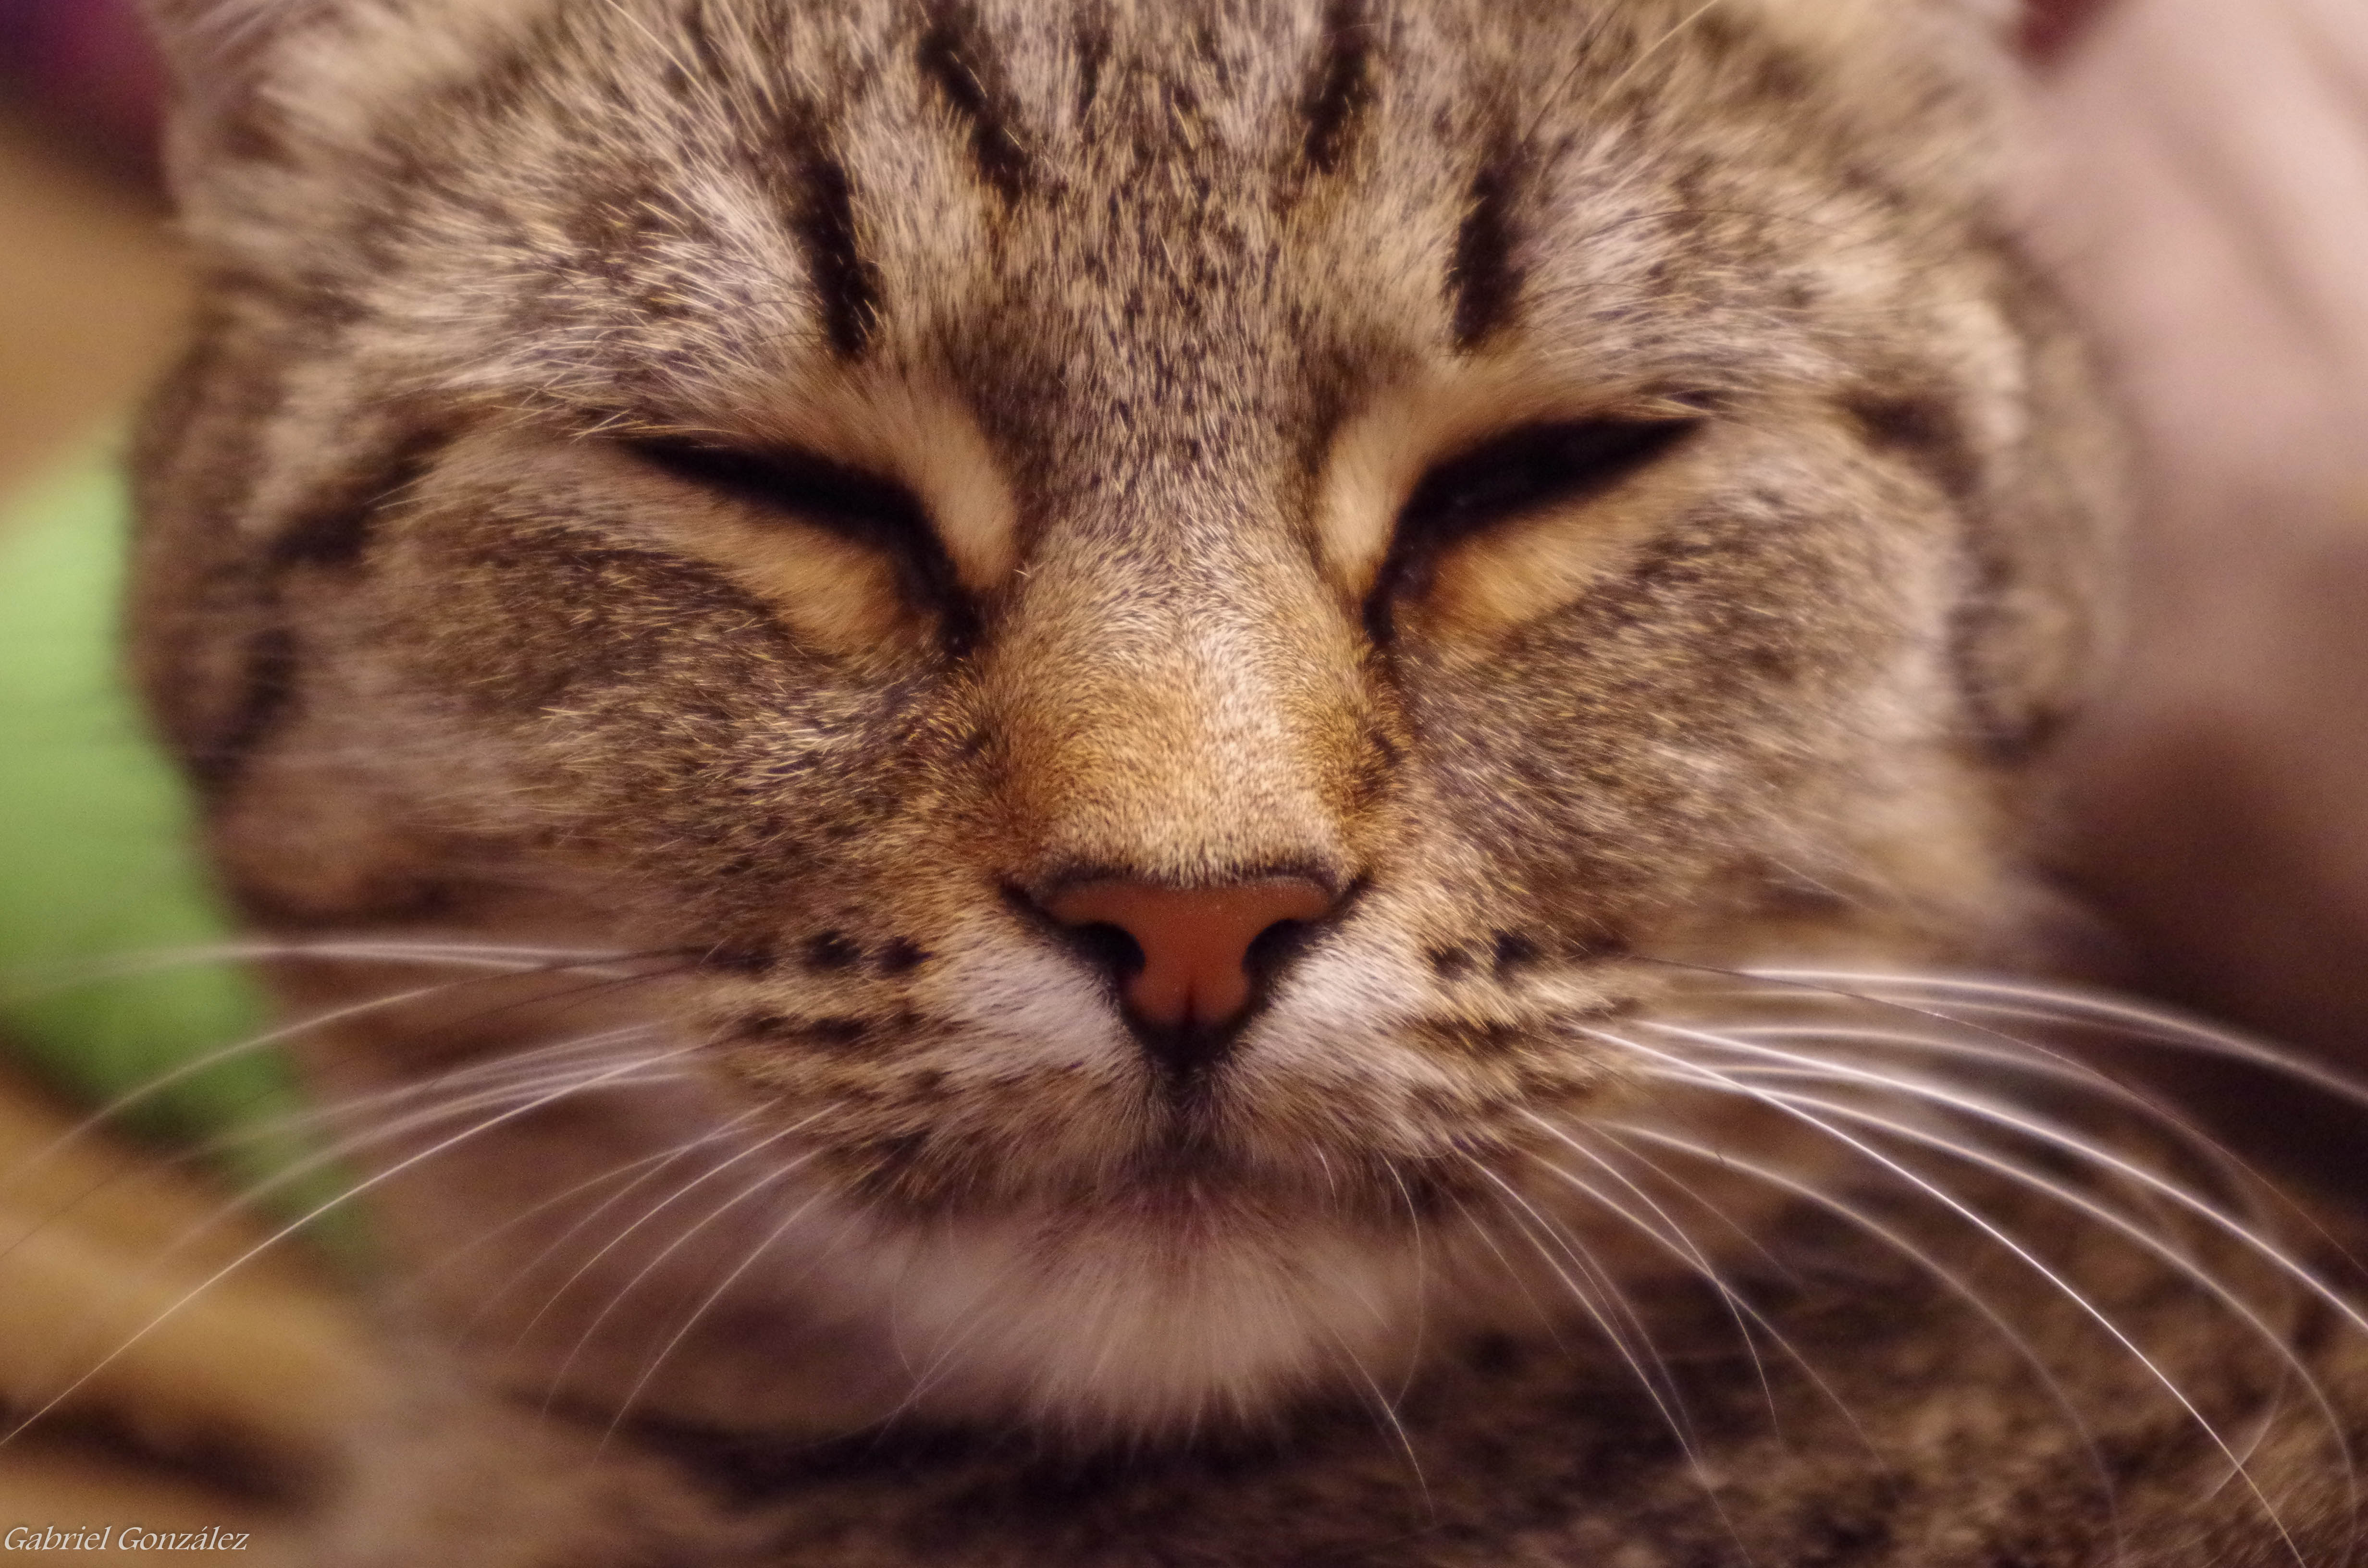
wildlife, cat, mammal, fauna, close up, cats, nose, whiskers, snout, vertebrate, gatos, gphoto, tabby cat, wild cat, small to medium sized cats, cat like mammal, domestic short haired cat, pixie bob, rusty spotted cat